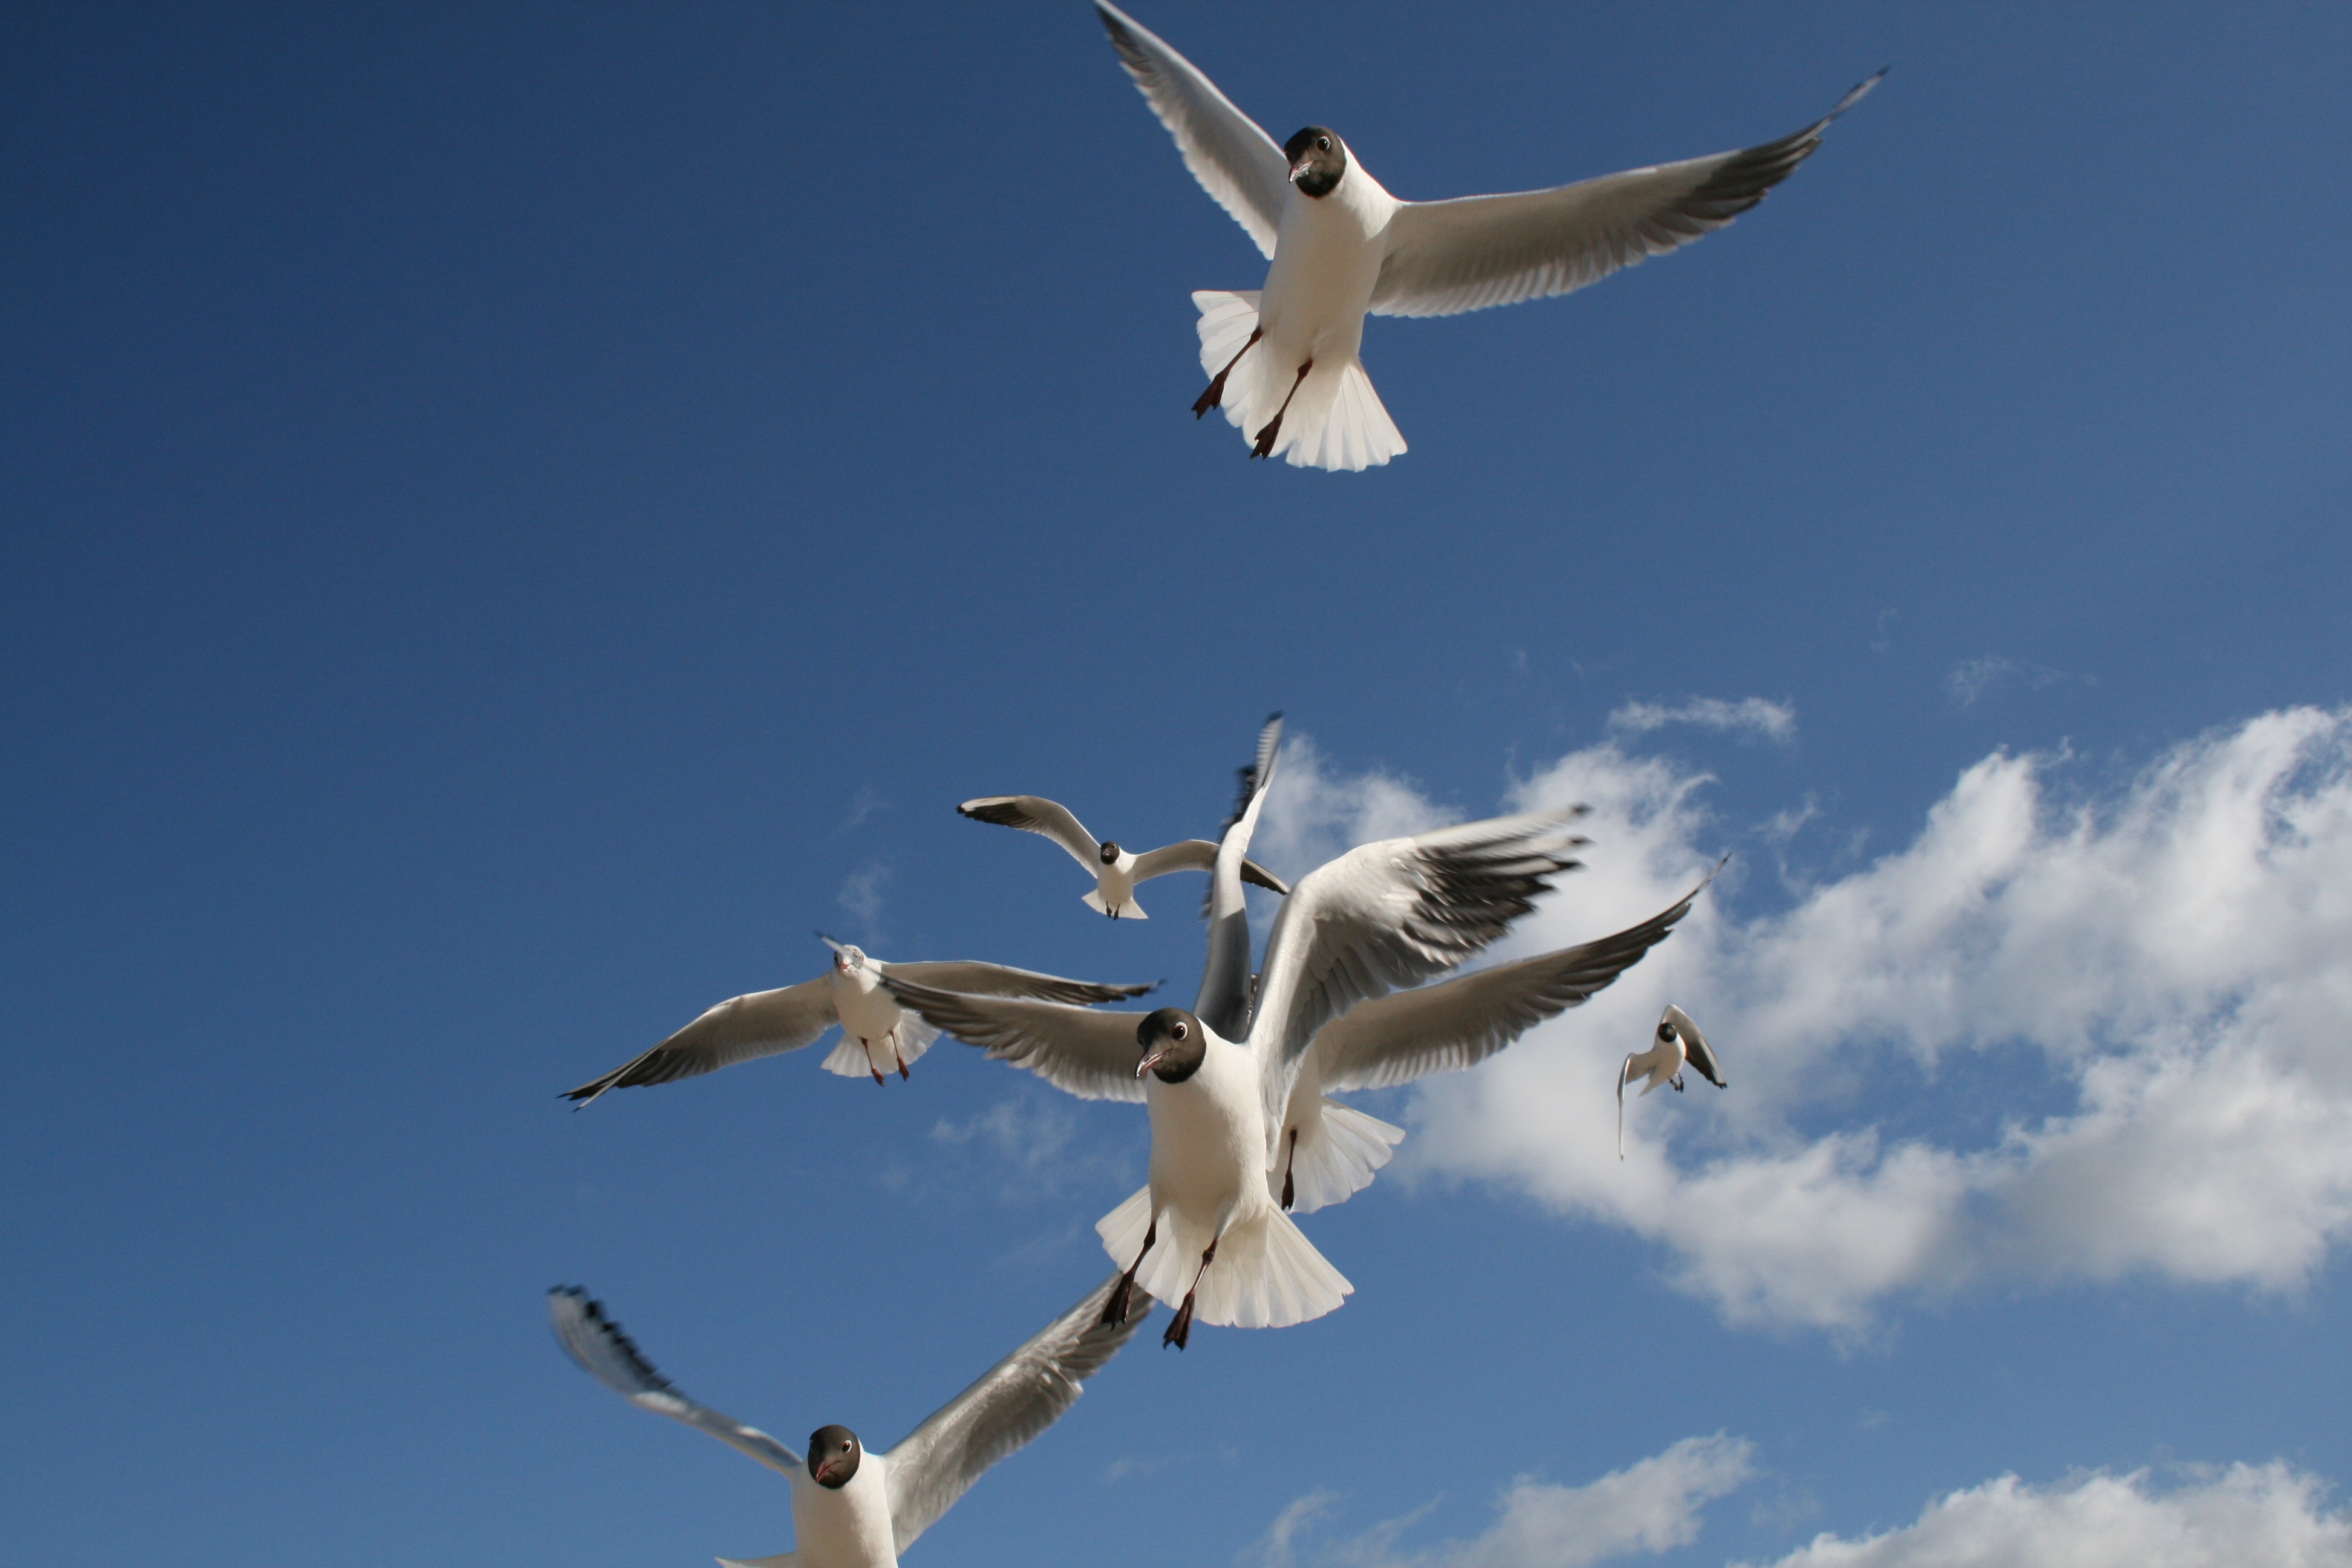
beach, sea, coast, nature, bird, wing, sky, animal, seabird, fly, seagull, gull, flight, blue, plumage, clouds, vertebrate, bill, albatross, gannet, baltic sea, bird migration, charadriiformes, european herring gull, animal migration, suliformes